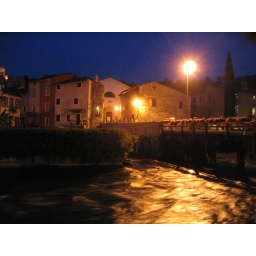
bridge over water